Joe Cocker

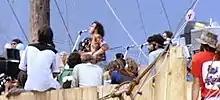
Cocker at Woodstock (1969)

During his US tour, Cocker played at several large festivals, including the Newport Rock Festival and the Denver Pop Festival. In August, Denny Cordell heard about the planned concert in Woodstock, New York and convinced organiser Artie Kornfeld to book Cocker and the Grease Band for the Woodstock Festival. The group had to be flown into the festival by helicopter due to the large crowds. They performed several songs, including "Feelin' Alright?", "Something's Comin' On", "Let's Go Get Stoned", "I Shall Be Released" and "With a Little Help from My Friends". Cocker would later say that the experience was "like an eclipse ... it was a very special day."